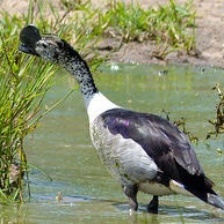
Species: KNOB BILLED DUCK
Scientific name: SARKIDIORNIS MELANOTOS
ImageNet parent category: drake